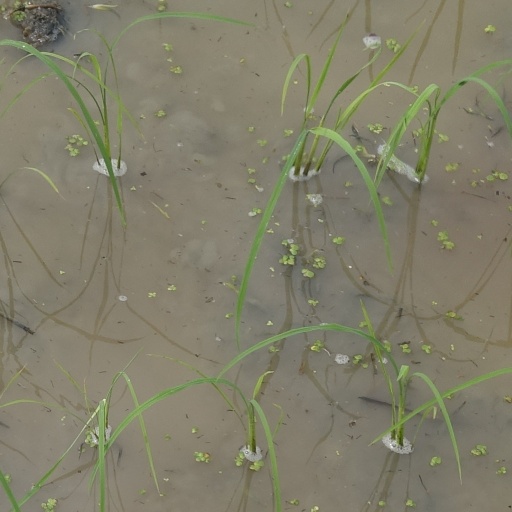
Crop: rice